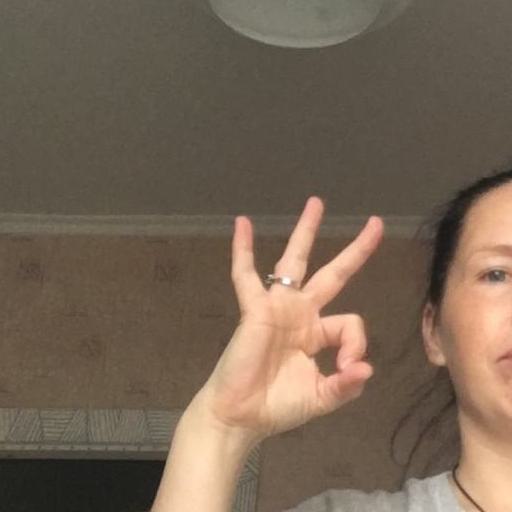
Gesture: ok